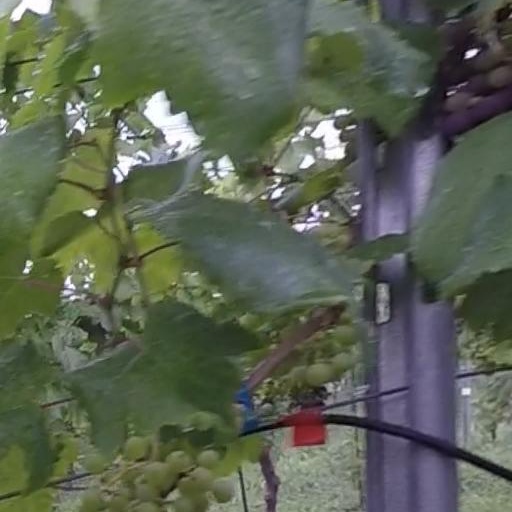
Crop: grape